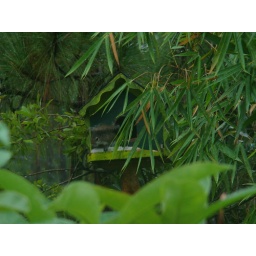
This is a squirrel in the house during a rain squal, I took it from my window inside.